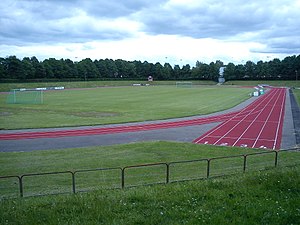
Vejlby/Risskov Centret / Vejlby Stadion
Vejlby Stadion
Vejlby/Risskov Centret er et idrætsanlæg i Aarhus med opvisningshal, tre træningshaller, to gymnastiksale, en svømmehal, en idrætshøjskole, to springhaller, en squash- og tennishal samt et væld af udendørs tennis- og fodboldbaner. Idrætshøjskolen Århus har til huse i centret og herudover er der en række mødelokaler med plads til optil 300 personer. Centret stod færdigt i 1969, hvor opvisningshallen blev indviet.